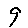
Label: 9